Nicanor (Antipatrid general)

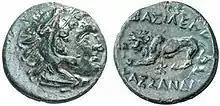
A stater of Cassander

According to A.B. Bosworth (Professor of Classics and Ancient History, The University of Western Australia), Nicanor was a son of Balacrus and Phila, making him both the son in law and adopted son of Aristotle. During the Olympic Games of 324 BC, Nicanor acted as the representative of Alexander the Great reading a proclamation that ordered Greek city states to welcome back people they had sent into exile.